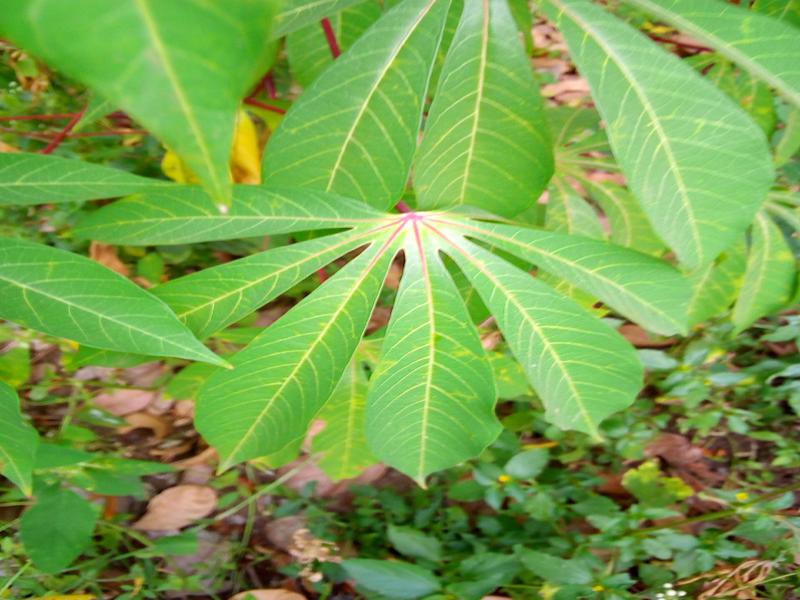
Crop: cassava
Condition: healthy